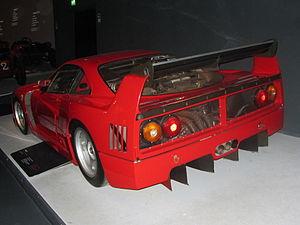
La Ferrari F40 est une supercar GT et de compétition, du constructeur automobile italien Ferrari. Produite entre 1987 et 1992, pour fêter les quarante ans de la marque, elle succède à la Ferrari 288 GTO. Ultime création du Commendatore Enzo Ferrari, elle est au moment de sa sortie, la voiture la plus rapide, la plus puissante et la plus chère de l'histoire de l'automobile.